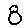
Label: 8